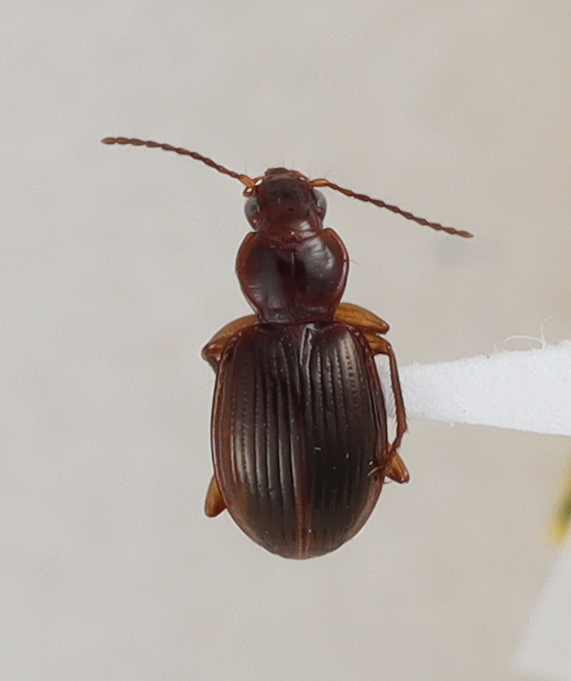
Scientific name: Mecyclothorax konanus
Plot: 14
Trap: W
Collected: 20220420